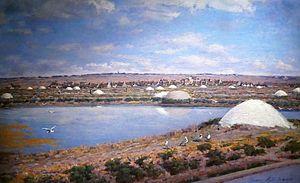
Lucien Victor Richard (1848-1914), Le pays du sel, Saillé. Vers 1904. Musée des marais salants à Batz-sur-Mer (Loire-Atlantique).
Saillé est un village français situé sur la commune de Guérande, dans le département de la Loire-Atlantique, en Pays de la Loire.